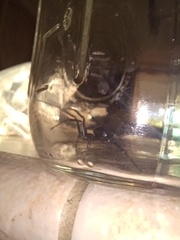
Species: Lactrodectus_hesperus